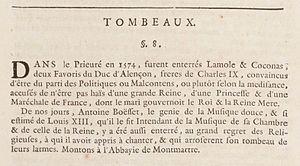
Extrait des Antiquités de Paris de Henri Sauval (1724)
Antoine Boësset, sieur de Villedieu, est un compositeur français né à Blois, baptisé le 24 février 1587 et mort à Paris le 8 décembre 1643. Il domine la vie musicale à la cour de France durant la première moitié du XVIIᵉ siècle.